Historical markers of the Philippines

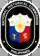
Current seal design on top of markers

In 2023, the NHCP launched a marker series "Landas ng Pagkabansang Pilipino" (Philippine Nationhood Trail), commemorating the 125th anniversary of the Philippine declaration of independence in 1898 including the subsequent struggles of the First Philippine Republic leading to General Emilio Aguinaldo's capture in 1901. The commission said, "The markers will highlight the struggle of Asia's first democratic constitutional republic against colonialism as it fought to survive by moving across the country where it met and was aided by Filipinos of all ethnic and cultural backgrounds." The marker locations will follow the sites of the movement of the capitals of the Philippines during the revolutionary period.